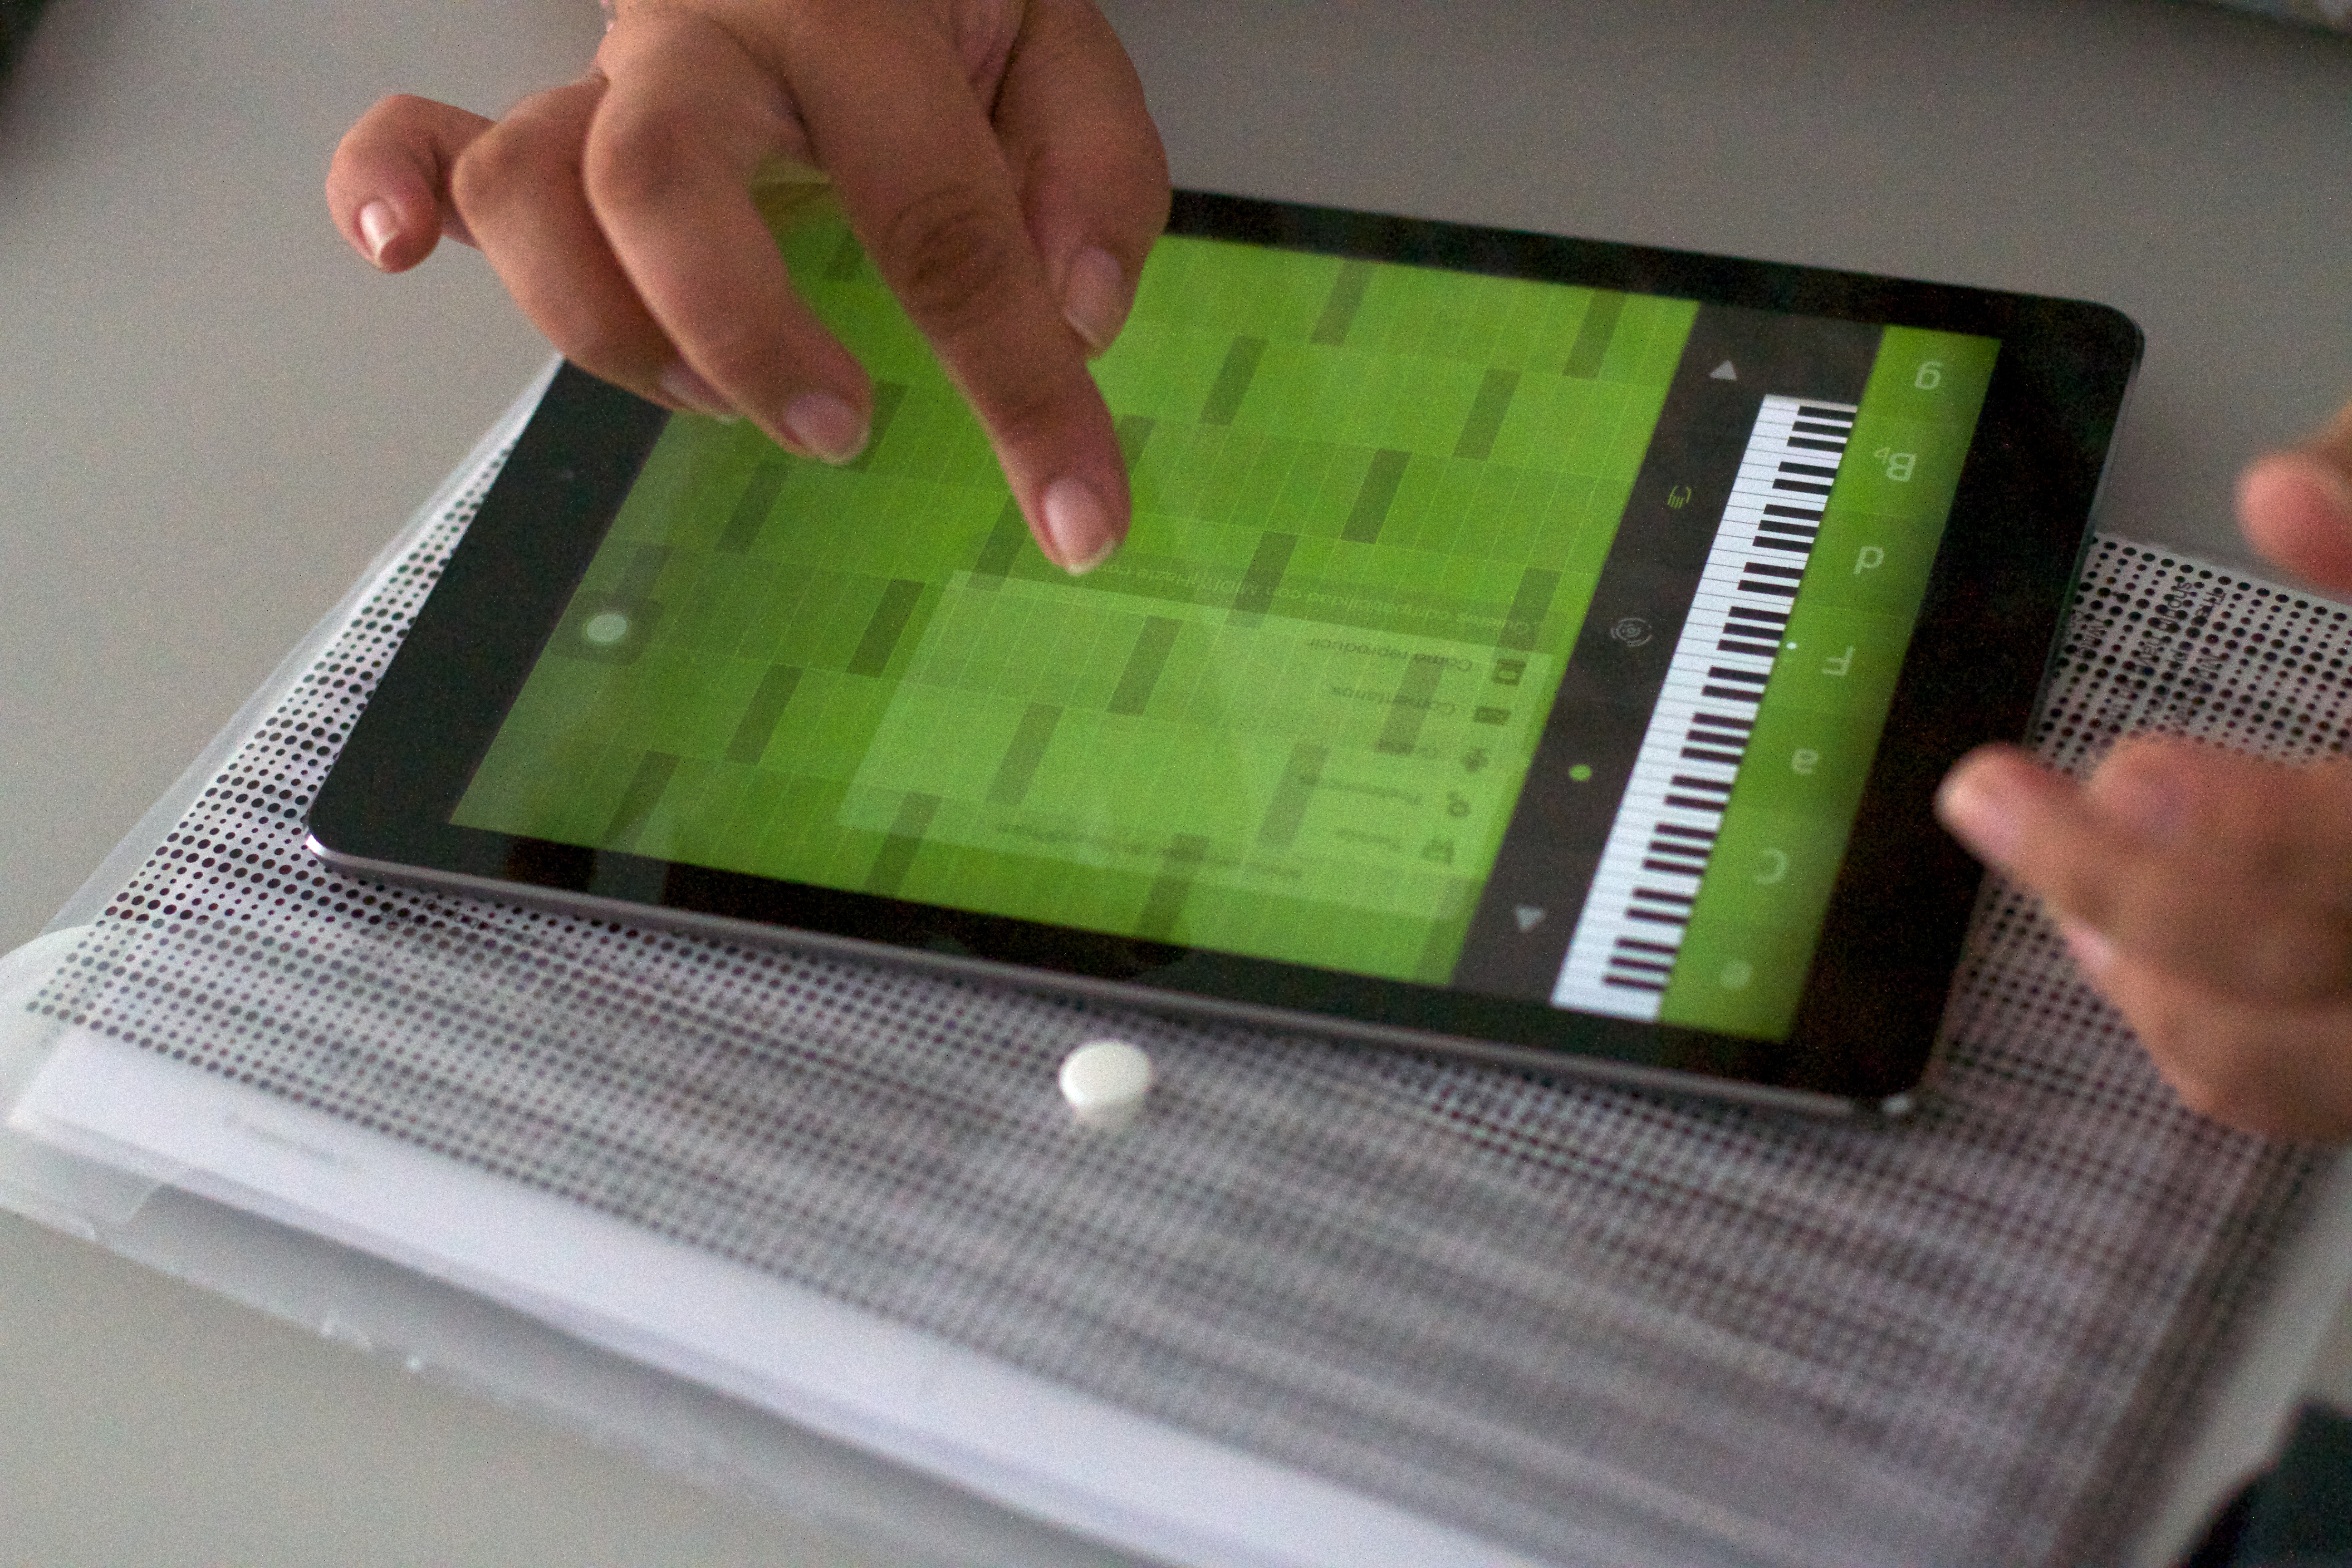
writing, green, gadget, document, udgagora, personal computer hardware